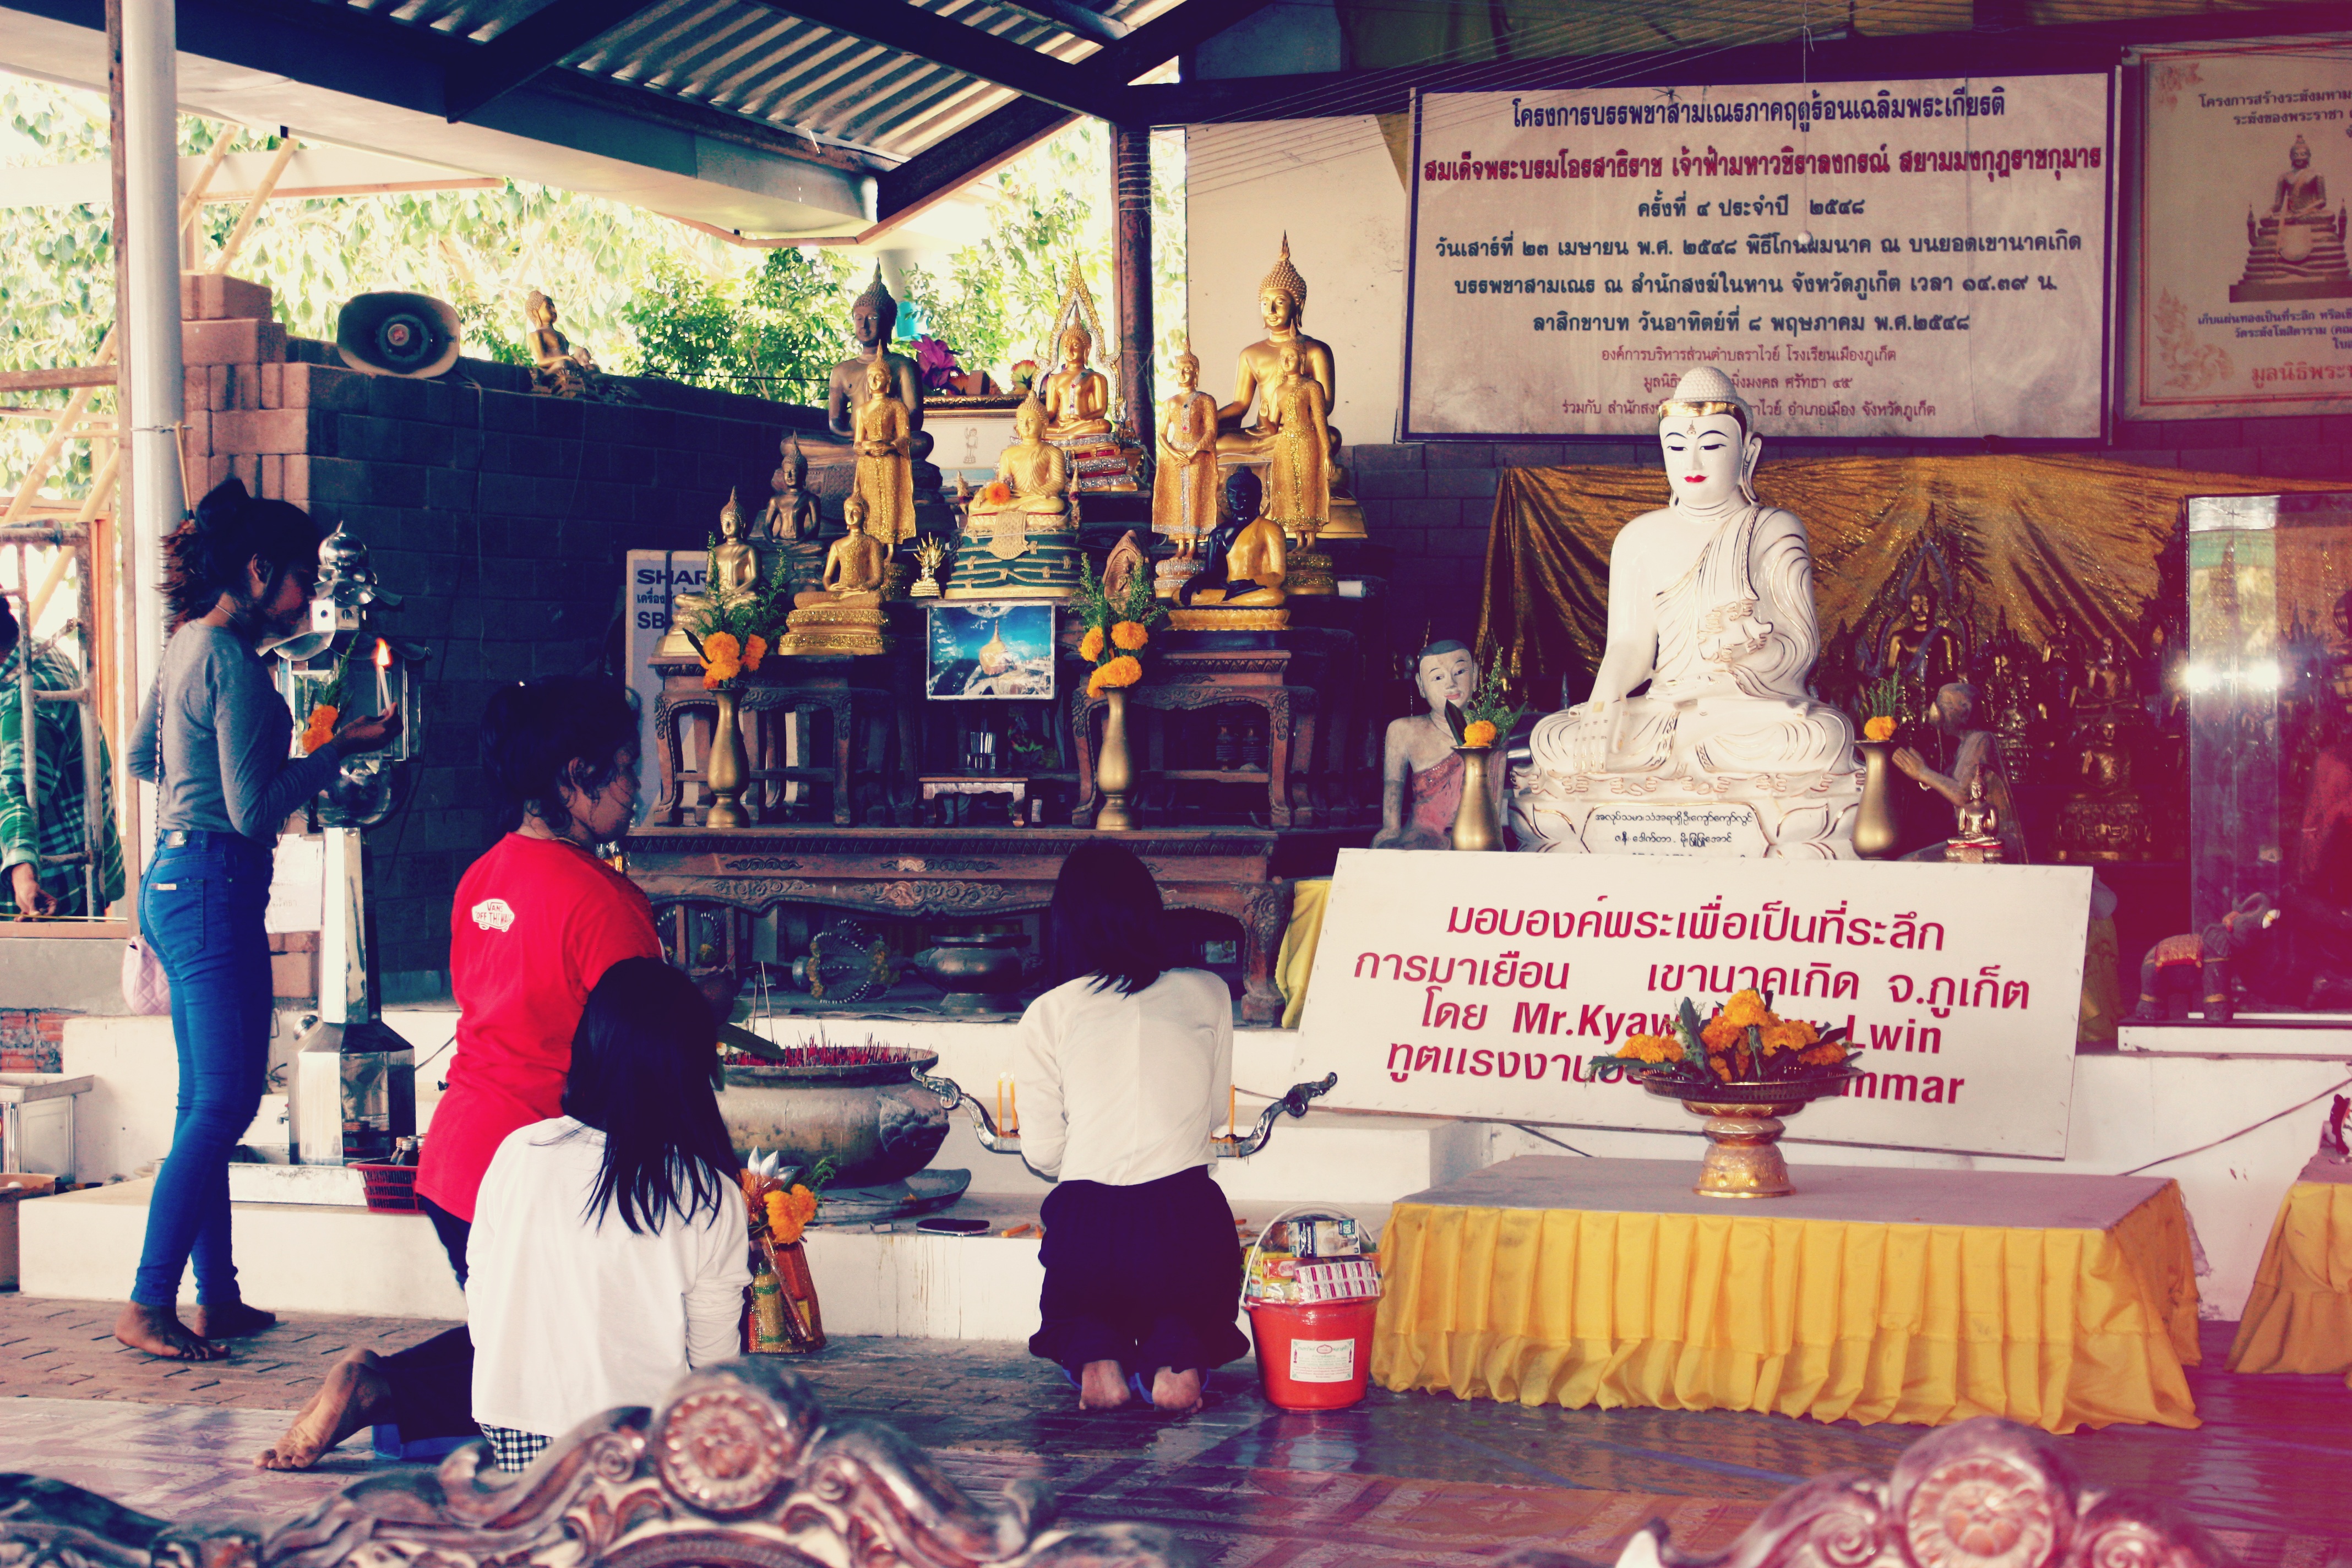
travel, buddhist, buddhism, religion, asia, tourism, place of worship, thailand, temple, faith, shrine, buddha, culture, worship, famous, tradition, thai, east, meditating, phuket, big buddha